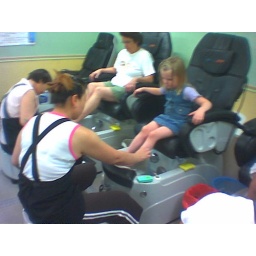
she sits in the big girl chair